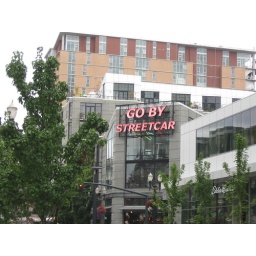
the train station has a go by train sign so this makes sense